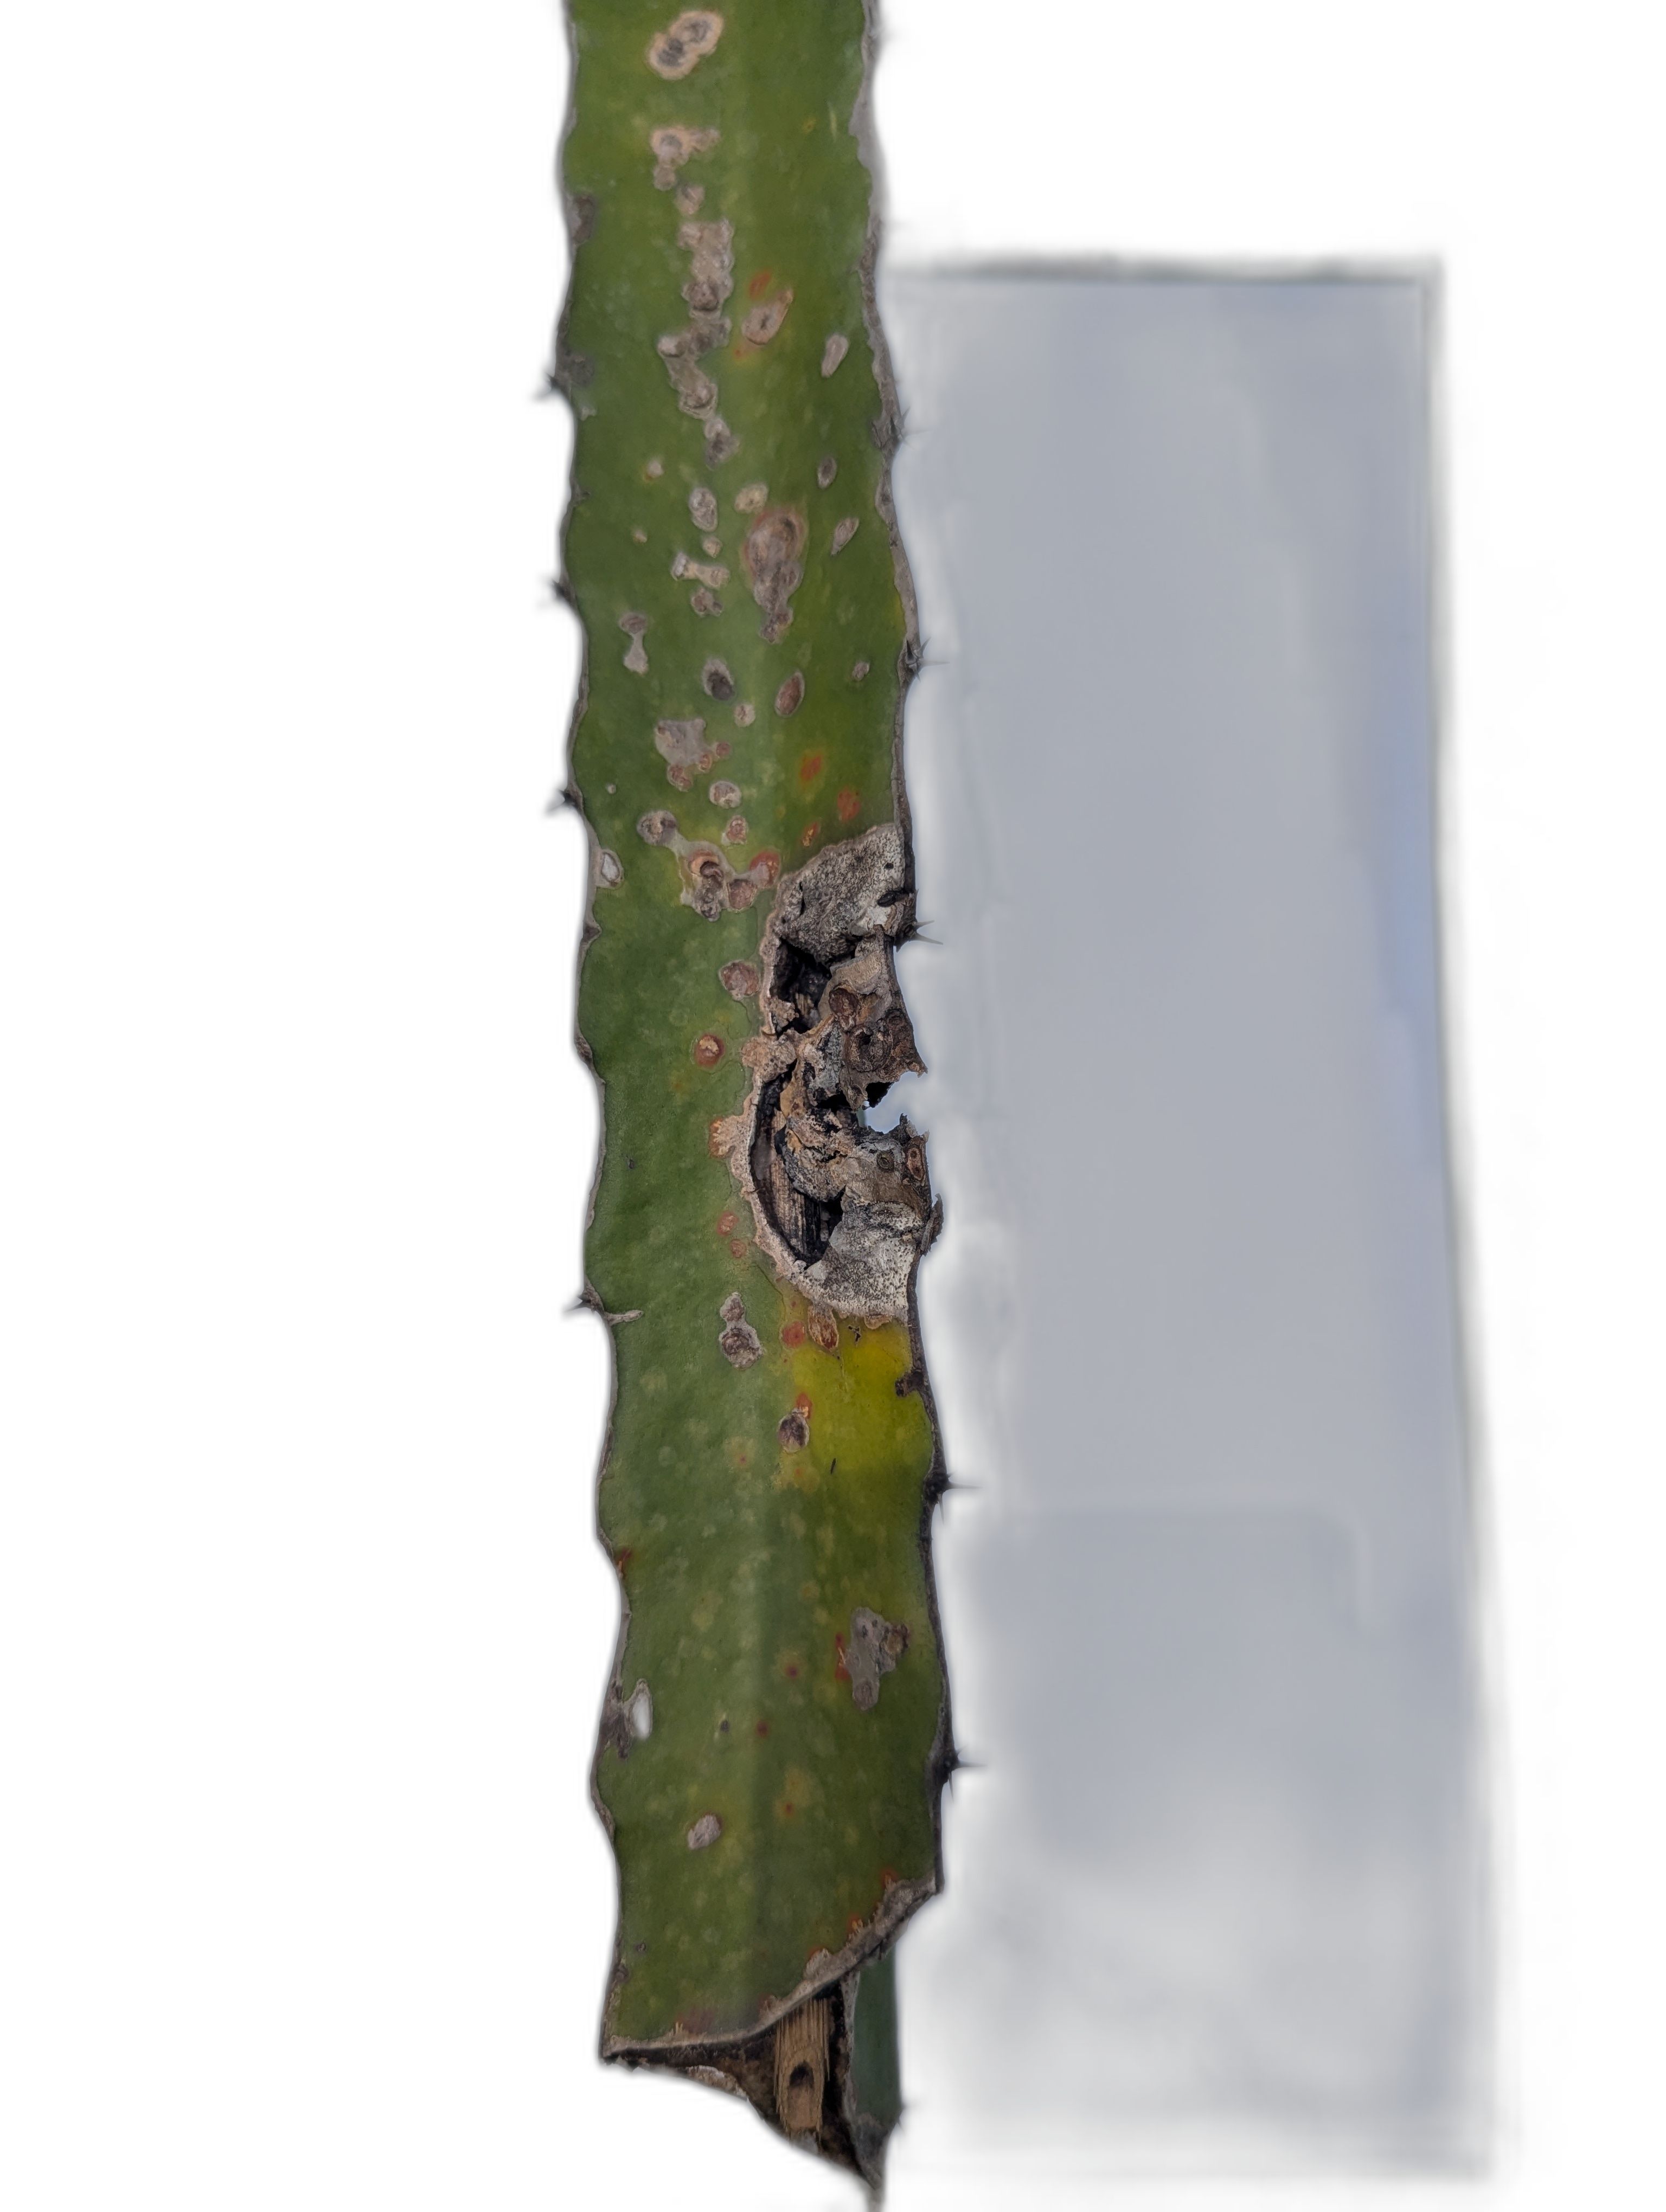
Label: Bad leaf